Friday the Thirteenth (1933 film)

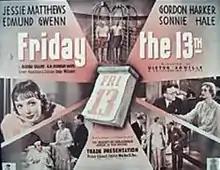

Friday the Thirteenth is a 1933 British drama film directed by Victor Saville and starring Jessie Matthews, Sonnie Hale and Muriel Aked.